Maestro (2014 film)

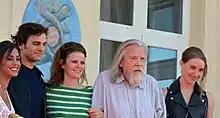
Alice Belaïdi, Pio Marmaï, Léa Fazer, Michael Lonsdale and Déborah François at the Cabourg Film Festival.

The Hollywood Reporter gave it a positive review with some reservations. In summary it stated that while the film starts off light and somewhat shallow, it gains depth, showcasing a touching mentor-student relationship. Strong performances by Pio Marmai and Michael Lonsdale elevate the film, with Lonsdale delivering a particularly nuanced and memorable portrayal. The movie captures the essence of Rohmer’s style through its visuals and pacing, though the score is overly sentimental. It is expected to appeal mainly to niche audiences and Nouvelle Vague enthusiasts.